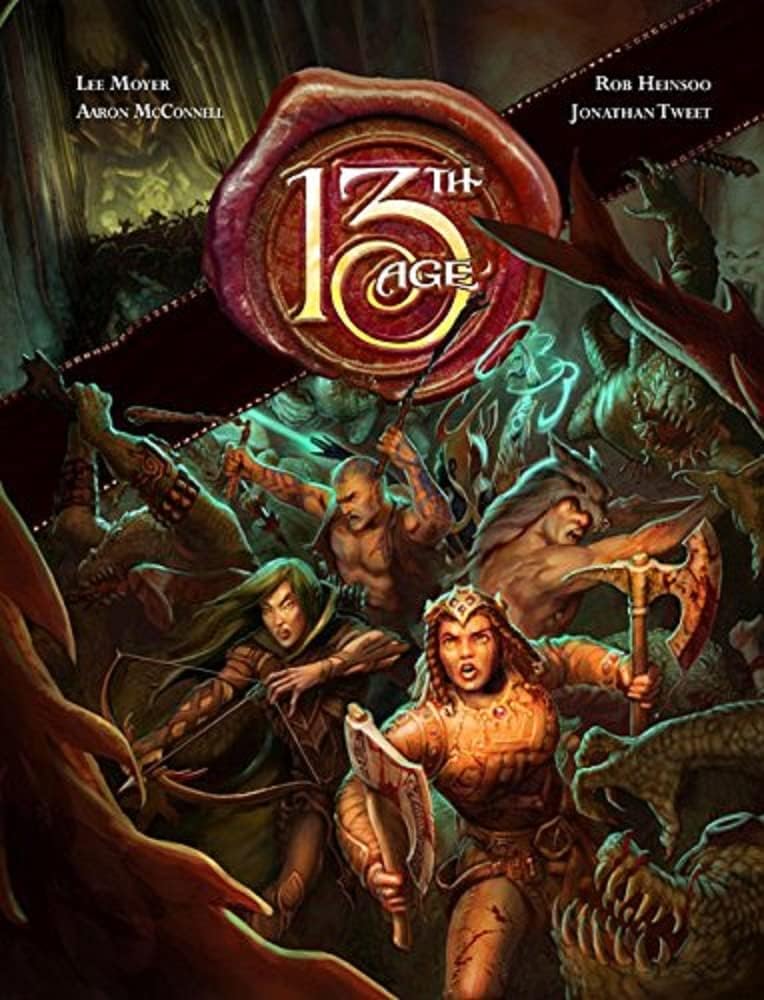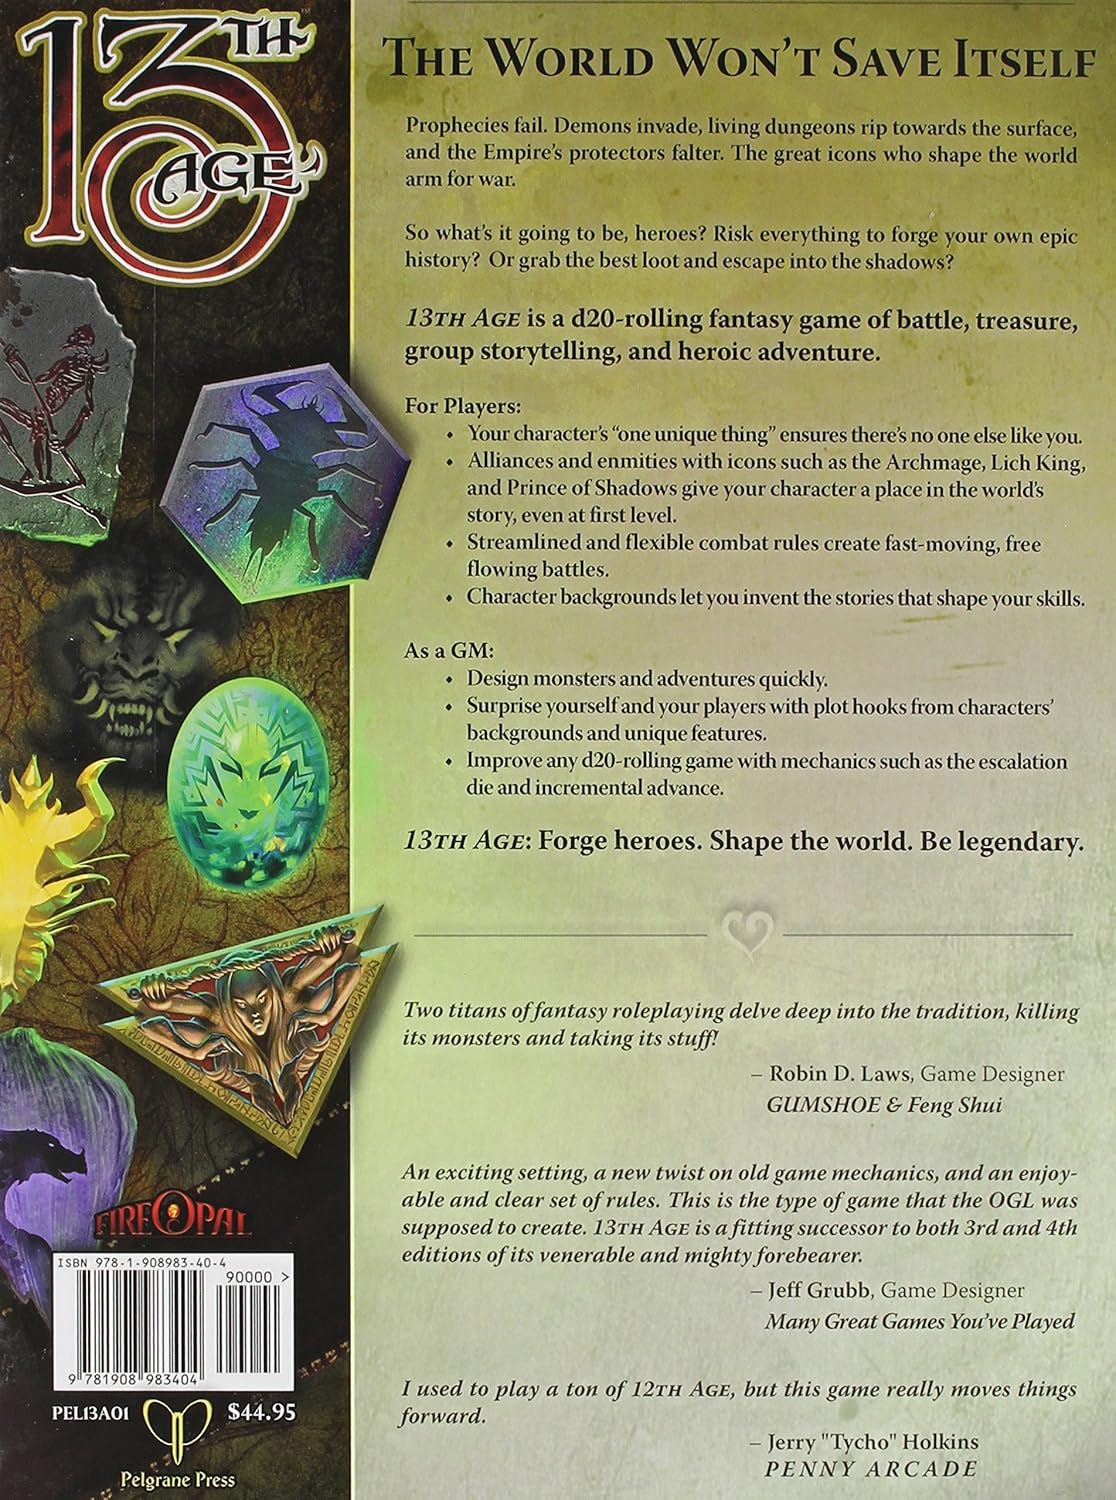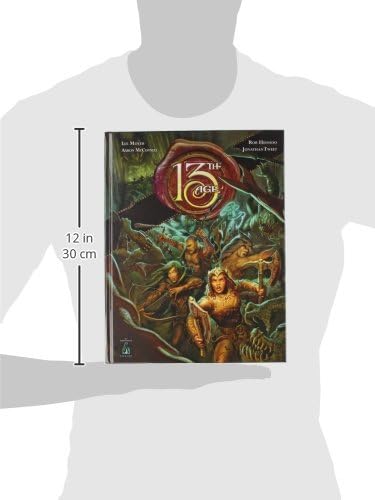
Pelgrane Press 13th Age RPG Action Game
Category: Toys & Games
Product Description 13th Age is the highly-anticipated new rules-light fantasy RPG from two legendary game designers - Jonathan Tweet and Rob Heinso of Dungeons & Dragons fame, combining an old-school approach with indie story game design. Players take the roles of fortune-seeking adventurers in a world where powerful individuals called Icons pursue goals that may preserve an ancient empire, or destroy it.. By defining each character's relationship to the Icons, along with a rich background and a trait that makes him or her unique in the world, 13th Age lays the groundwork for epic stories that emerge through play. Review 13th Age RPG delivers an incredible fantasy storytelling experience. --io913th Age is, perhaps, the first d20 game that I've ever played that treats the game inside of combat and the game outside of combat with equal love, attention, and innovation. --DorkadiaOne of the best systems I've encountered and I ve either played or read the rules to countless d20 systems at this point is 13th Age... It s fun, fast and accessible. --Forbes
Features: Rules-light fantasy RPG | From two legendary game designers - Jonathan Tweet and Rob Heinso of Dungeons & Dragons fame | Icons pursue goals that may preserve an ancient empire, or destroy it